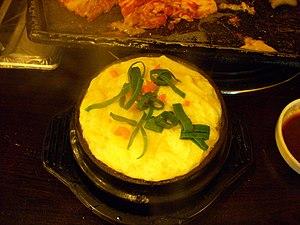
Les œufs à la vapeur chinois ou les œufs d'eau sont des œufs battus avec de l'eau ou avec un bouillon, cuits à la vapeur 10 min. Ils sont mangés chauds ou froids, la texture doit être tremblante et onctueuse.